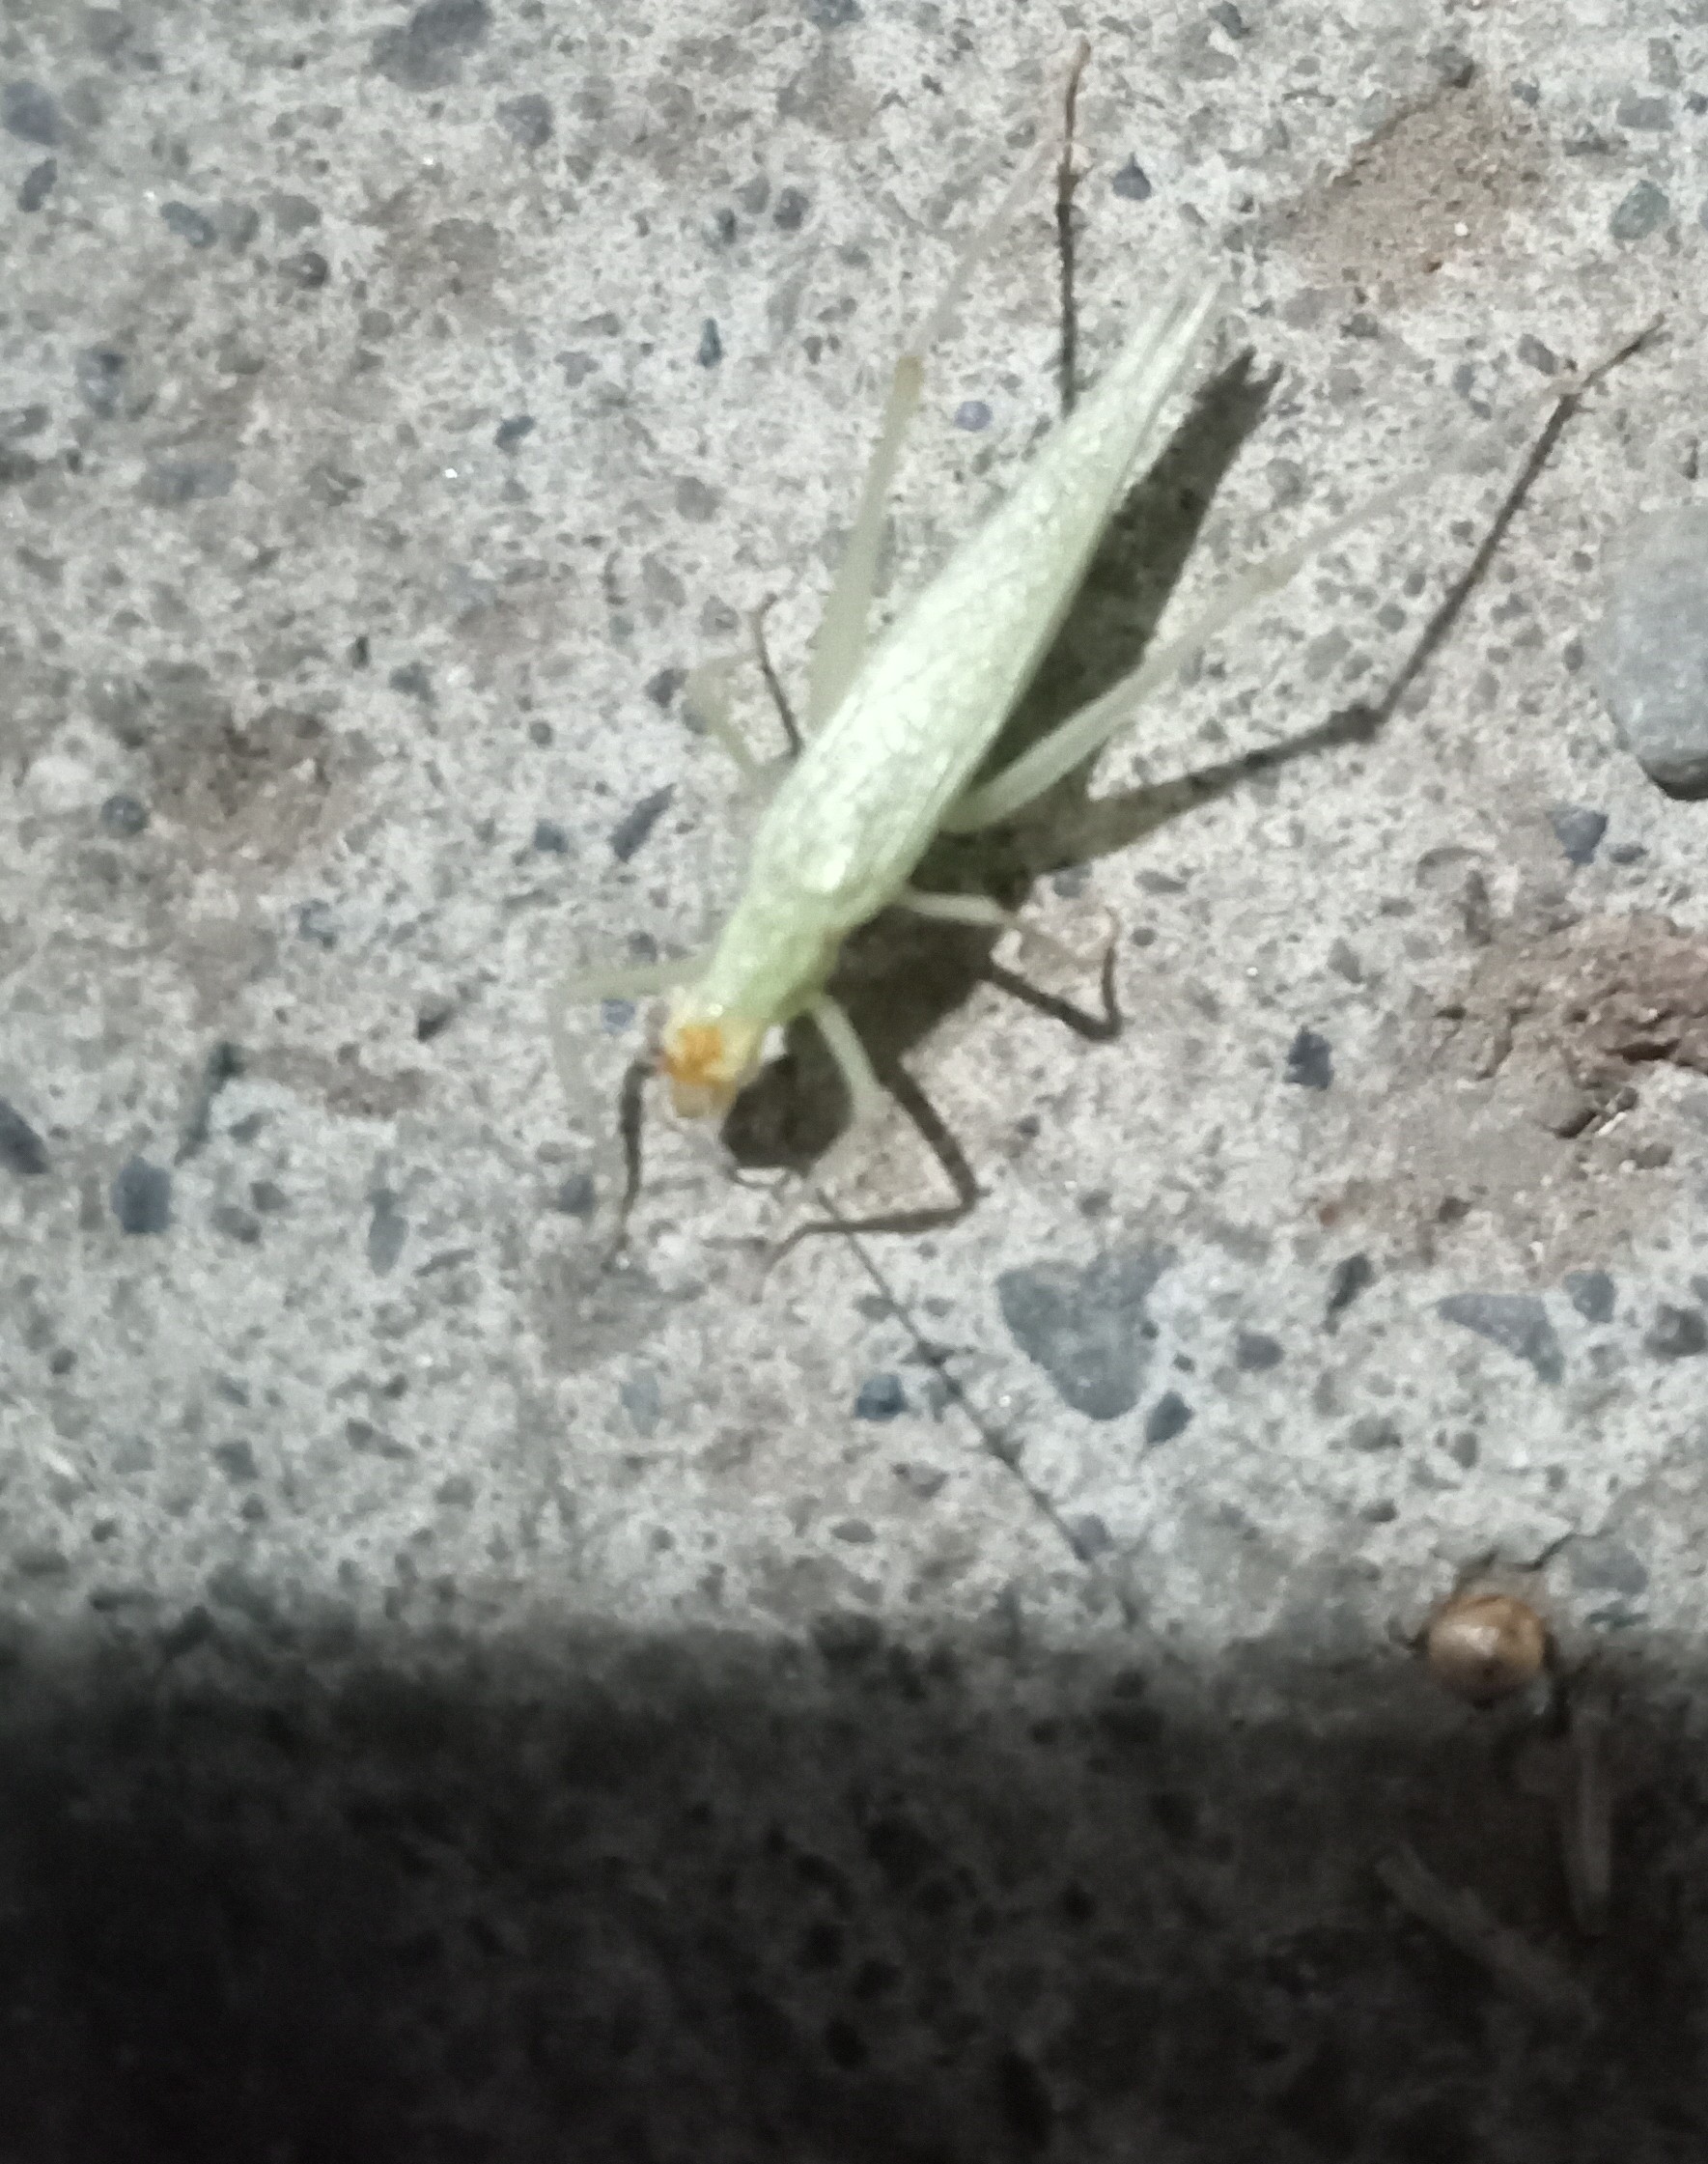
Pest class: occasional_pest